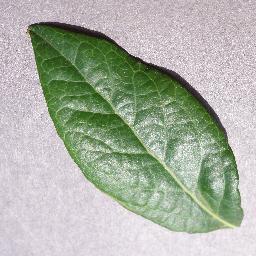
Label: Blueberry___healthy